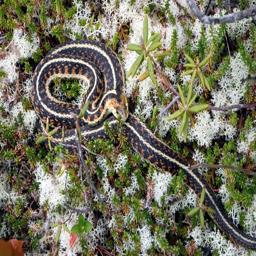
Animal: snakes